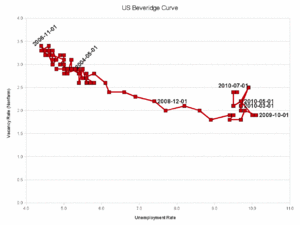
"Le chômage frictionnel, ou chômage ""naturel"", désigne la période de chômage provoquée par la transition et le délai nécessaires à une personne pour trouver un autre emploi.
La courbe de Beveridge, également appelée courbe U/V, représente dans un graphique à deux dimensions la relation entre le taux de chômage et le taux d'emplois vacants, exprimé en proportion de la population active.